Shirvan

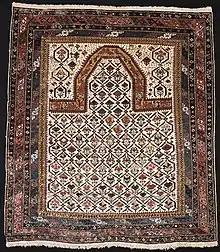
19th century Shirvan carpet. Museo Poldi Pezzoli, Milan, Italy

When the Qajars had succeeded in restoring the unity of Persia, the sons of the Khan were no more able to maintain their independence like the other Caucasian chiefs and had to choose between Russia and Persia. The Khan of Shirwan, Mustafa, who had already entered into negotiations with Zubov, submitted to the Russians in 1805, who occupied the Persian cities of Derbend and Baku the next year (1806) during the Russo-Persian War (1804–1813), but soon afterwards he made overtures to the Persians and sought help from them. By the Treaty of Gulistan (12/24 October 1813) following the end of the 1804–1813 war, Persia was forced to cede its territories and regions comprising Darband, Quba, Shirwan and Baku, while giving up all claims on them as well. Nevertheless, Mustafa continued to have secret dealings with Persia. It was not until 1820 that his territory was occupied by Russian troops; the Khan fled to Persia and Shemakha was irrevocably incorporated in Russian territory. Iranian anger while being dissatisfied with losing swaths of its integral territories in the North and South Caucasus subsequently sparked the Russo-Persian War (1826–1828), which resulted in another Iranian loss, as well as the ceding of its last remaining territories in the Caucasus comprising what is now Armenia, and southern parts of the contemporary Republic of Azerbaijan. The Treaty of Turkmenchay of 1828 officially ratified the forced ceding of these Iranian territories to Imperial Russia, while it would also mark the official end of millennia long intertwined Iranian hegemony, rule, and influence over the Caucasus region, including Shirvan.